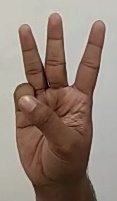
ASL sign: 6